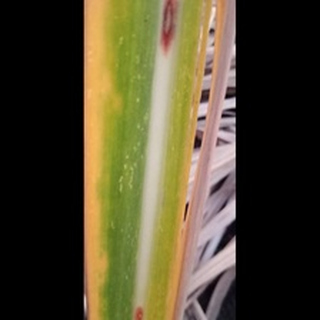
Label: sugarcane_yellow_leaf_disease